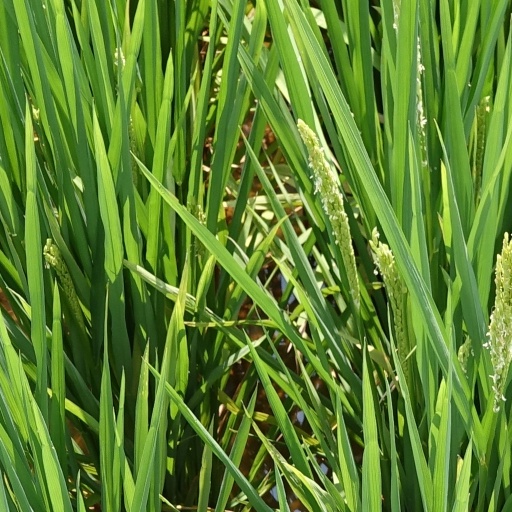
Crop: rice